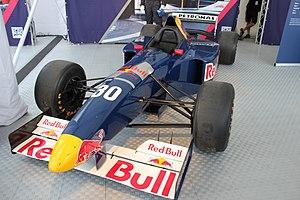
La Sauber C14 est la monoplace de Formule 1 engagée par l'écurie Sauber lors de la saison 1995 de Formule 1. Elle a été pilotée par l'Allemand Heinz-Harald Frentzen, l'Autrichien Karl Wendlinger et le Français Jean-Christophe Boullion. Le pilote d'essais est l'Argentin Norberto Fontana. Le motoriste Mercedes-Benz ayant rompu son contrat avec l'écurie suisse, la Sauber C14 est mue par un moteur Ford-Cosworth. Le fabricant de boissons énergétiques Red Bull devient le sponsor principal de Sauber.